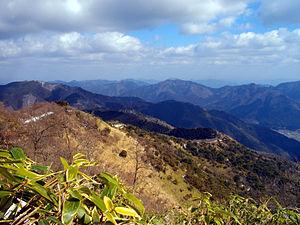
Les 100 paysages du Japon (ère Shōwa) constituent une liste de célèbres sites pittoresques au Japon. Les cent paysages ou vues ont été sélectionnés avec un ensemble de huit vues et vingt-cinq sites gagnants en 1927, une année après que Hirohito est devenu Empereur. Le but de la sélection est de « refléter le nouveau goût de la nouvelle ère ». L'initiative a été parrainée par le Tokyo Nichi Nichi Shimbun et le Osaka Mainichi Shimbun.